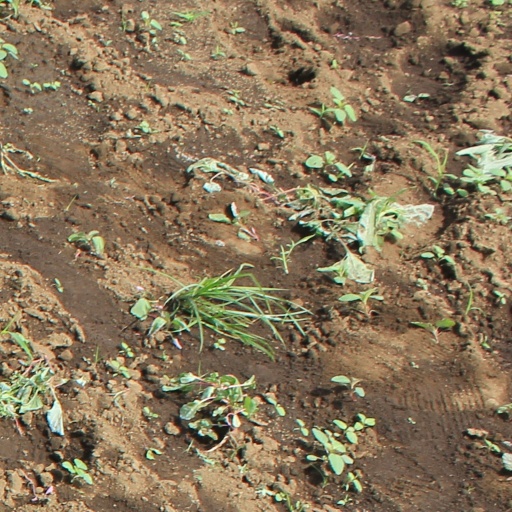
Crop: soybean